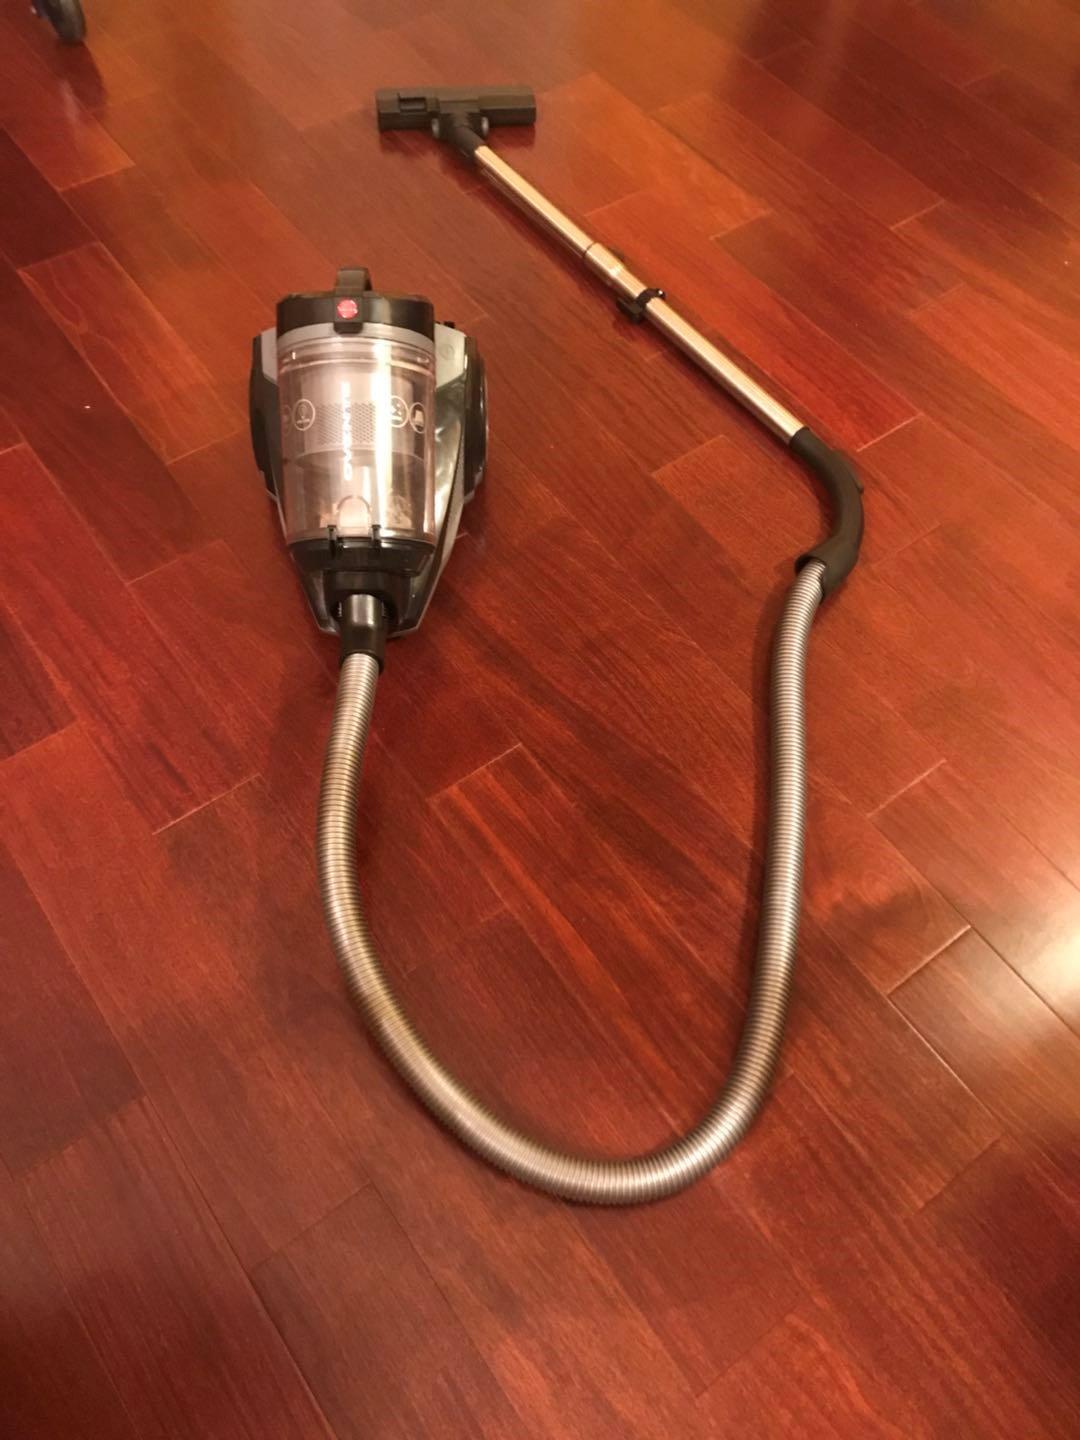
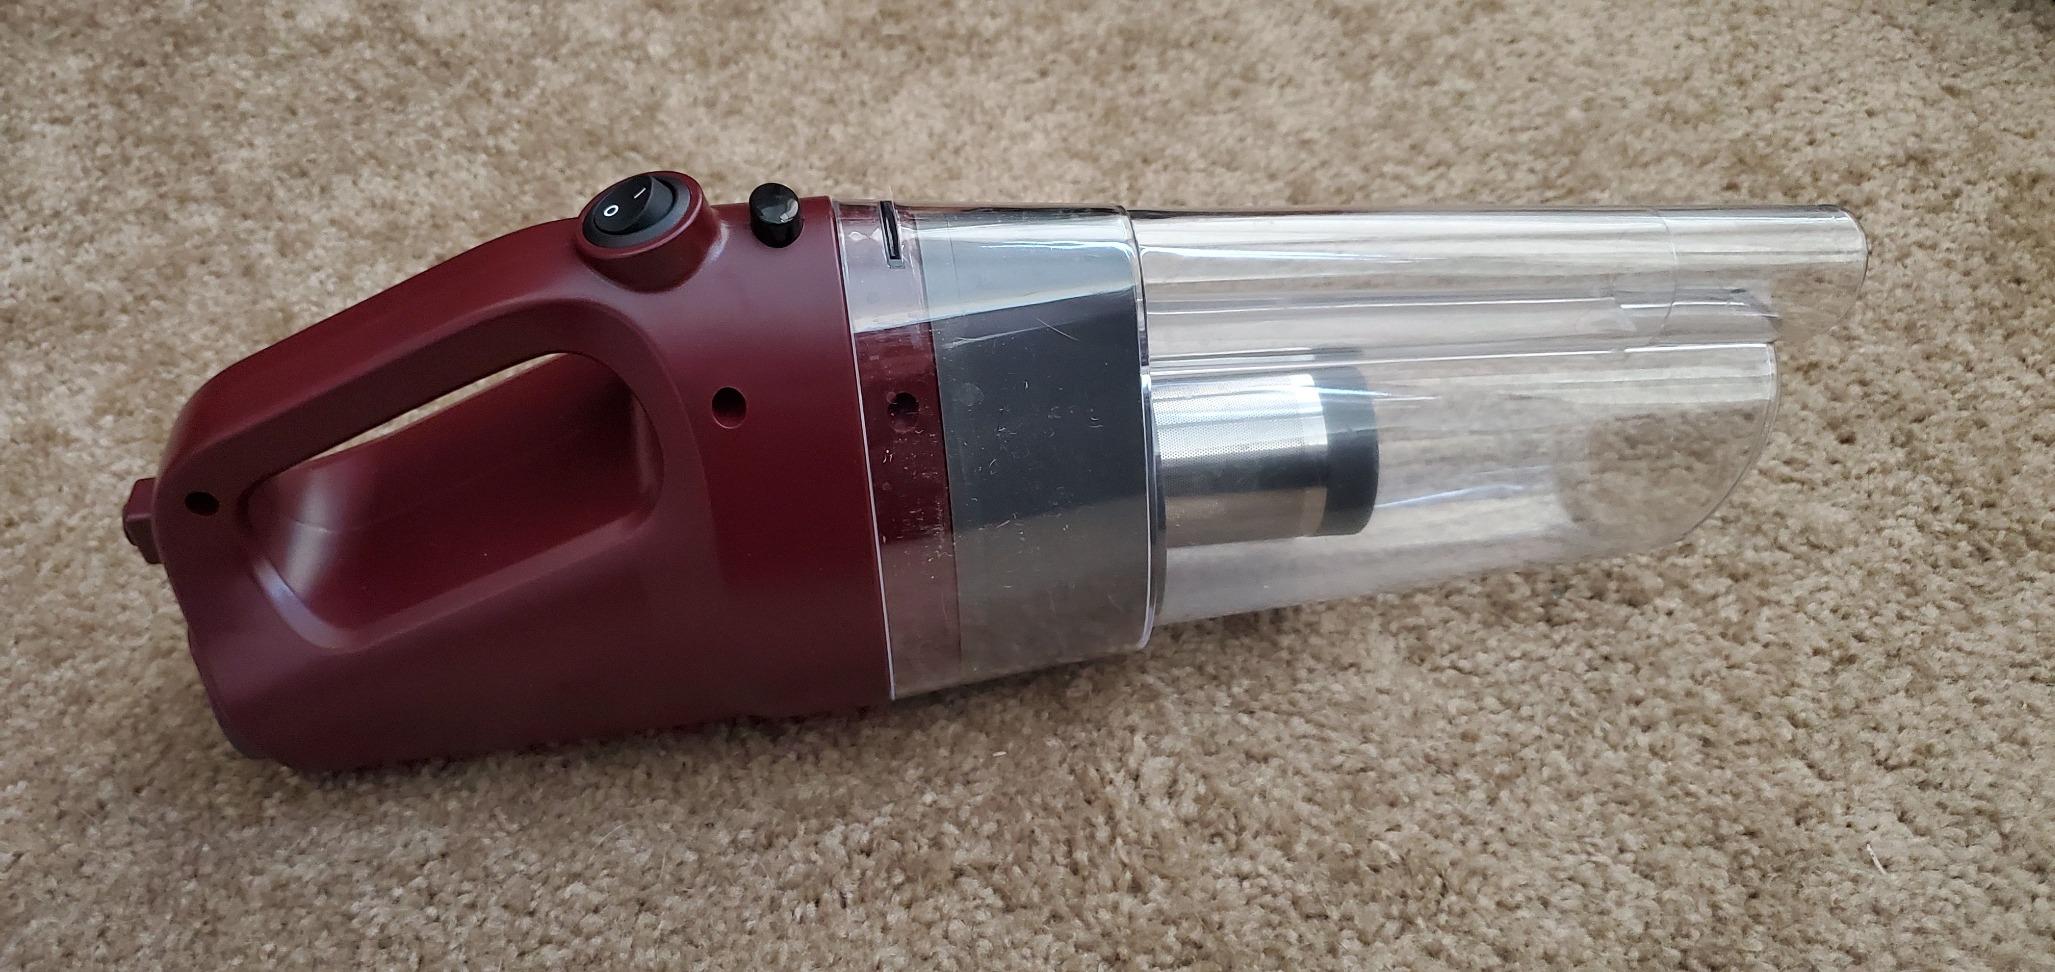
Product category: items_vacuum
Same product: no